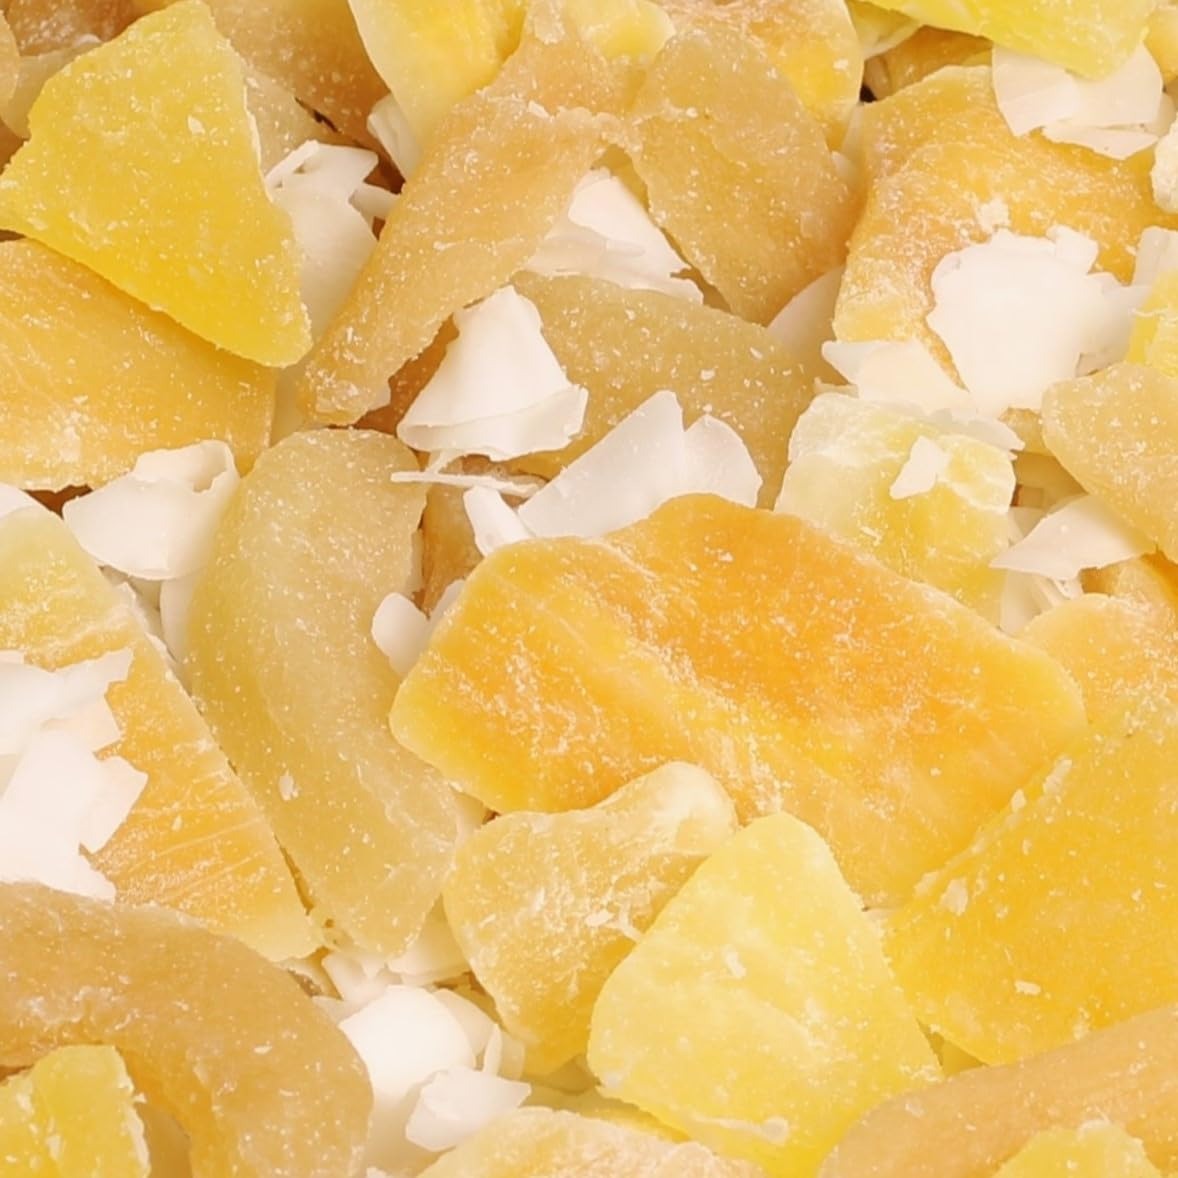
Item Name: Tropical Mixed Dried Fruit Medley - by Its Delish, 10 Lbs Bulk Bag | Healthy Snacks for Adults | Fresh Snack Mix Dry Fruit | Pineapple Mango Guava Coconut | Vegan, Kosher
Bullet Point 1: HAVE YOUR NATURE BOOST READY: Dried Tropical Fruit Mix - Whether you're on a diet or just need an energy pick-me-up for the day, our natural and healthy snacks are the perfect choice! Our dried fruit mix is sweet, delicious, and fresh - providing you with a convenient source of energy and nutrients on-the-go!
Bullet Point 2: QUALITY AND KOSHER FOR YOU: Mixed Dried Fruit slices and chunks - We are proud to offer you premium quality food that is certified Kosher OU Parve, non-dairy, peanut-free, and perfect for everyone to enjoy. Dried fruit mix is great for baking, snacking and adding to yogurt, granola and morning breakfast cereals. Get munching!
Bullet Point 3: TASTY FRUIT MIX: Dried Mixed Fruit medley - Our dried fruit assortment includes a variety of diced fruits like tasty Pineapple chunks, Mango slices, Guava, and Coconut, offering a delightful balance of sweetness, freshness, and mouthwatering texture and eye-catching appearance!
Bullet Point 4: BETTER NUTRITIOUS SNACK OPTION: Healthy Snacks - Our fruit trail mix is not just delicious; it's also rich in vitamins, minerals, antioxidants, and nutrients. This makes our fruity snacks a healthy and flavorful choice to curb your cravings and sweet tooth!
Bullet Point 5: FAMILY-SIZED GOODNESS: Dry Fruits without nuts - It's Delish Fresh healthy fruit snacks are available in bulk, perfect for sharing with your whole family! Grab a portion of these dried fruit snacks for lunch, travel, school, work, outdoor activities, picnics, or car rides, and savor a nutritious and delicious snack!
Product Description: Tropical Dried Fruit Mix Medley - by Its Delish, Ten Pounds<br><br>Embark on a tantalizing taste adventure with our Dried Mixed Fruit Chunks Medley by Its Delish! In this bulk size bag you'll find a symphony of flavors featuring succulent nicely cut dried exotic mango slices, tasty pineapple chunks, healthy coconut and sweet guava pieces. This trail mix is a gourmet delight crafted for those who crave a burst of tropical sweetness in every bite. Perfect for adults, kids, and even your furry friends, this snack is a tasty indulgence that's gluten-free, vegan, and kosher. Treat yourself to a mixed fruit snack sensation that will leave your taste buds singing with joy!<br><br><br>About It's Delish! <br><br>It's Delish was established in 1992 and is located in North Hollywood, California. It's Delish is a food manufacturer and distributor who produces over 500 gourmet food products including licorice, sour belts, taffies, caramels, Jordan almonds, chocolates, nuts, fruits, trail mixes, spices, and the spice blends. It's Delish also produces organics and all natural products. We give you the opportunity to order from the factory direct!<br><br> It’s Delish! prides itself on the four pillars that are at the foundation of everything we do. Innovation Quality Value Service
Value: 16.0
Unit: Ounce

Price: 89.99